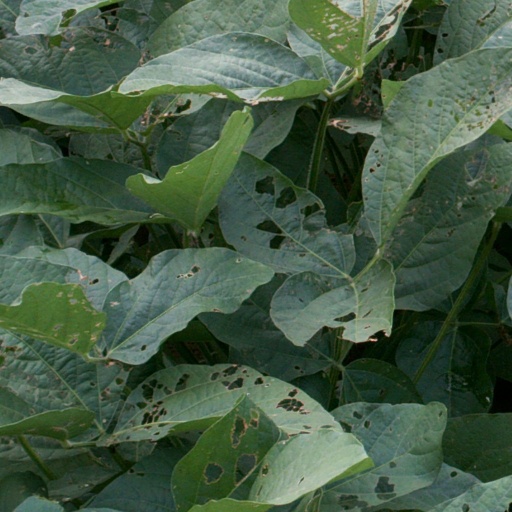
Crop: soybean